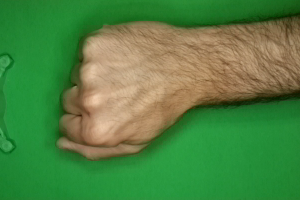
Label: rock